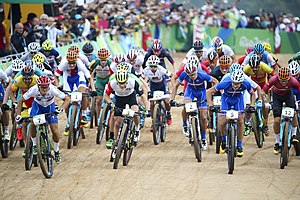
Cykling under sommer-OL 2016 – MTB Cross Country (herrer)
Starten ved konkurrencen
Herrernes mountainbike konkurrence under sommer-OL 2016 fandt sted 21. august 2016 og blev afviklet ved Mountain Bike Centre i Deodoro Olympic Park.